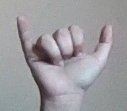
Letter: ya